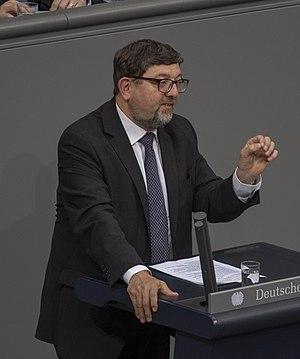
Andreas Gottfried Lämmel est un homme politique allemand.